Faustino Trebbi

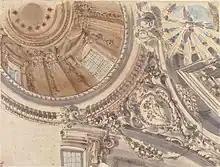
Faustino Trebbi was an Italian architect and ornamental painter, often active in painting quadratura frescoes.

Faustino Trebbi (Budrio, 1761 – Bologna, 1836) was an Italian architect and ornamental painter, often active in painting quadratura frescoes.